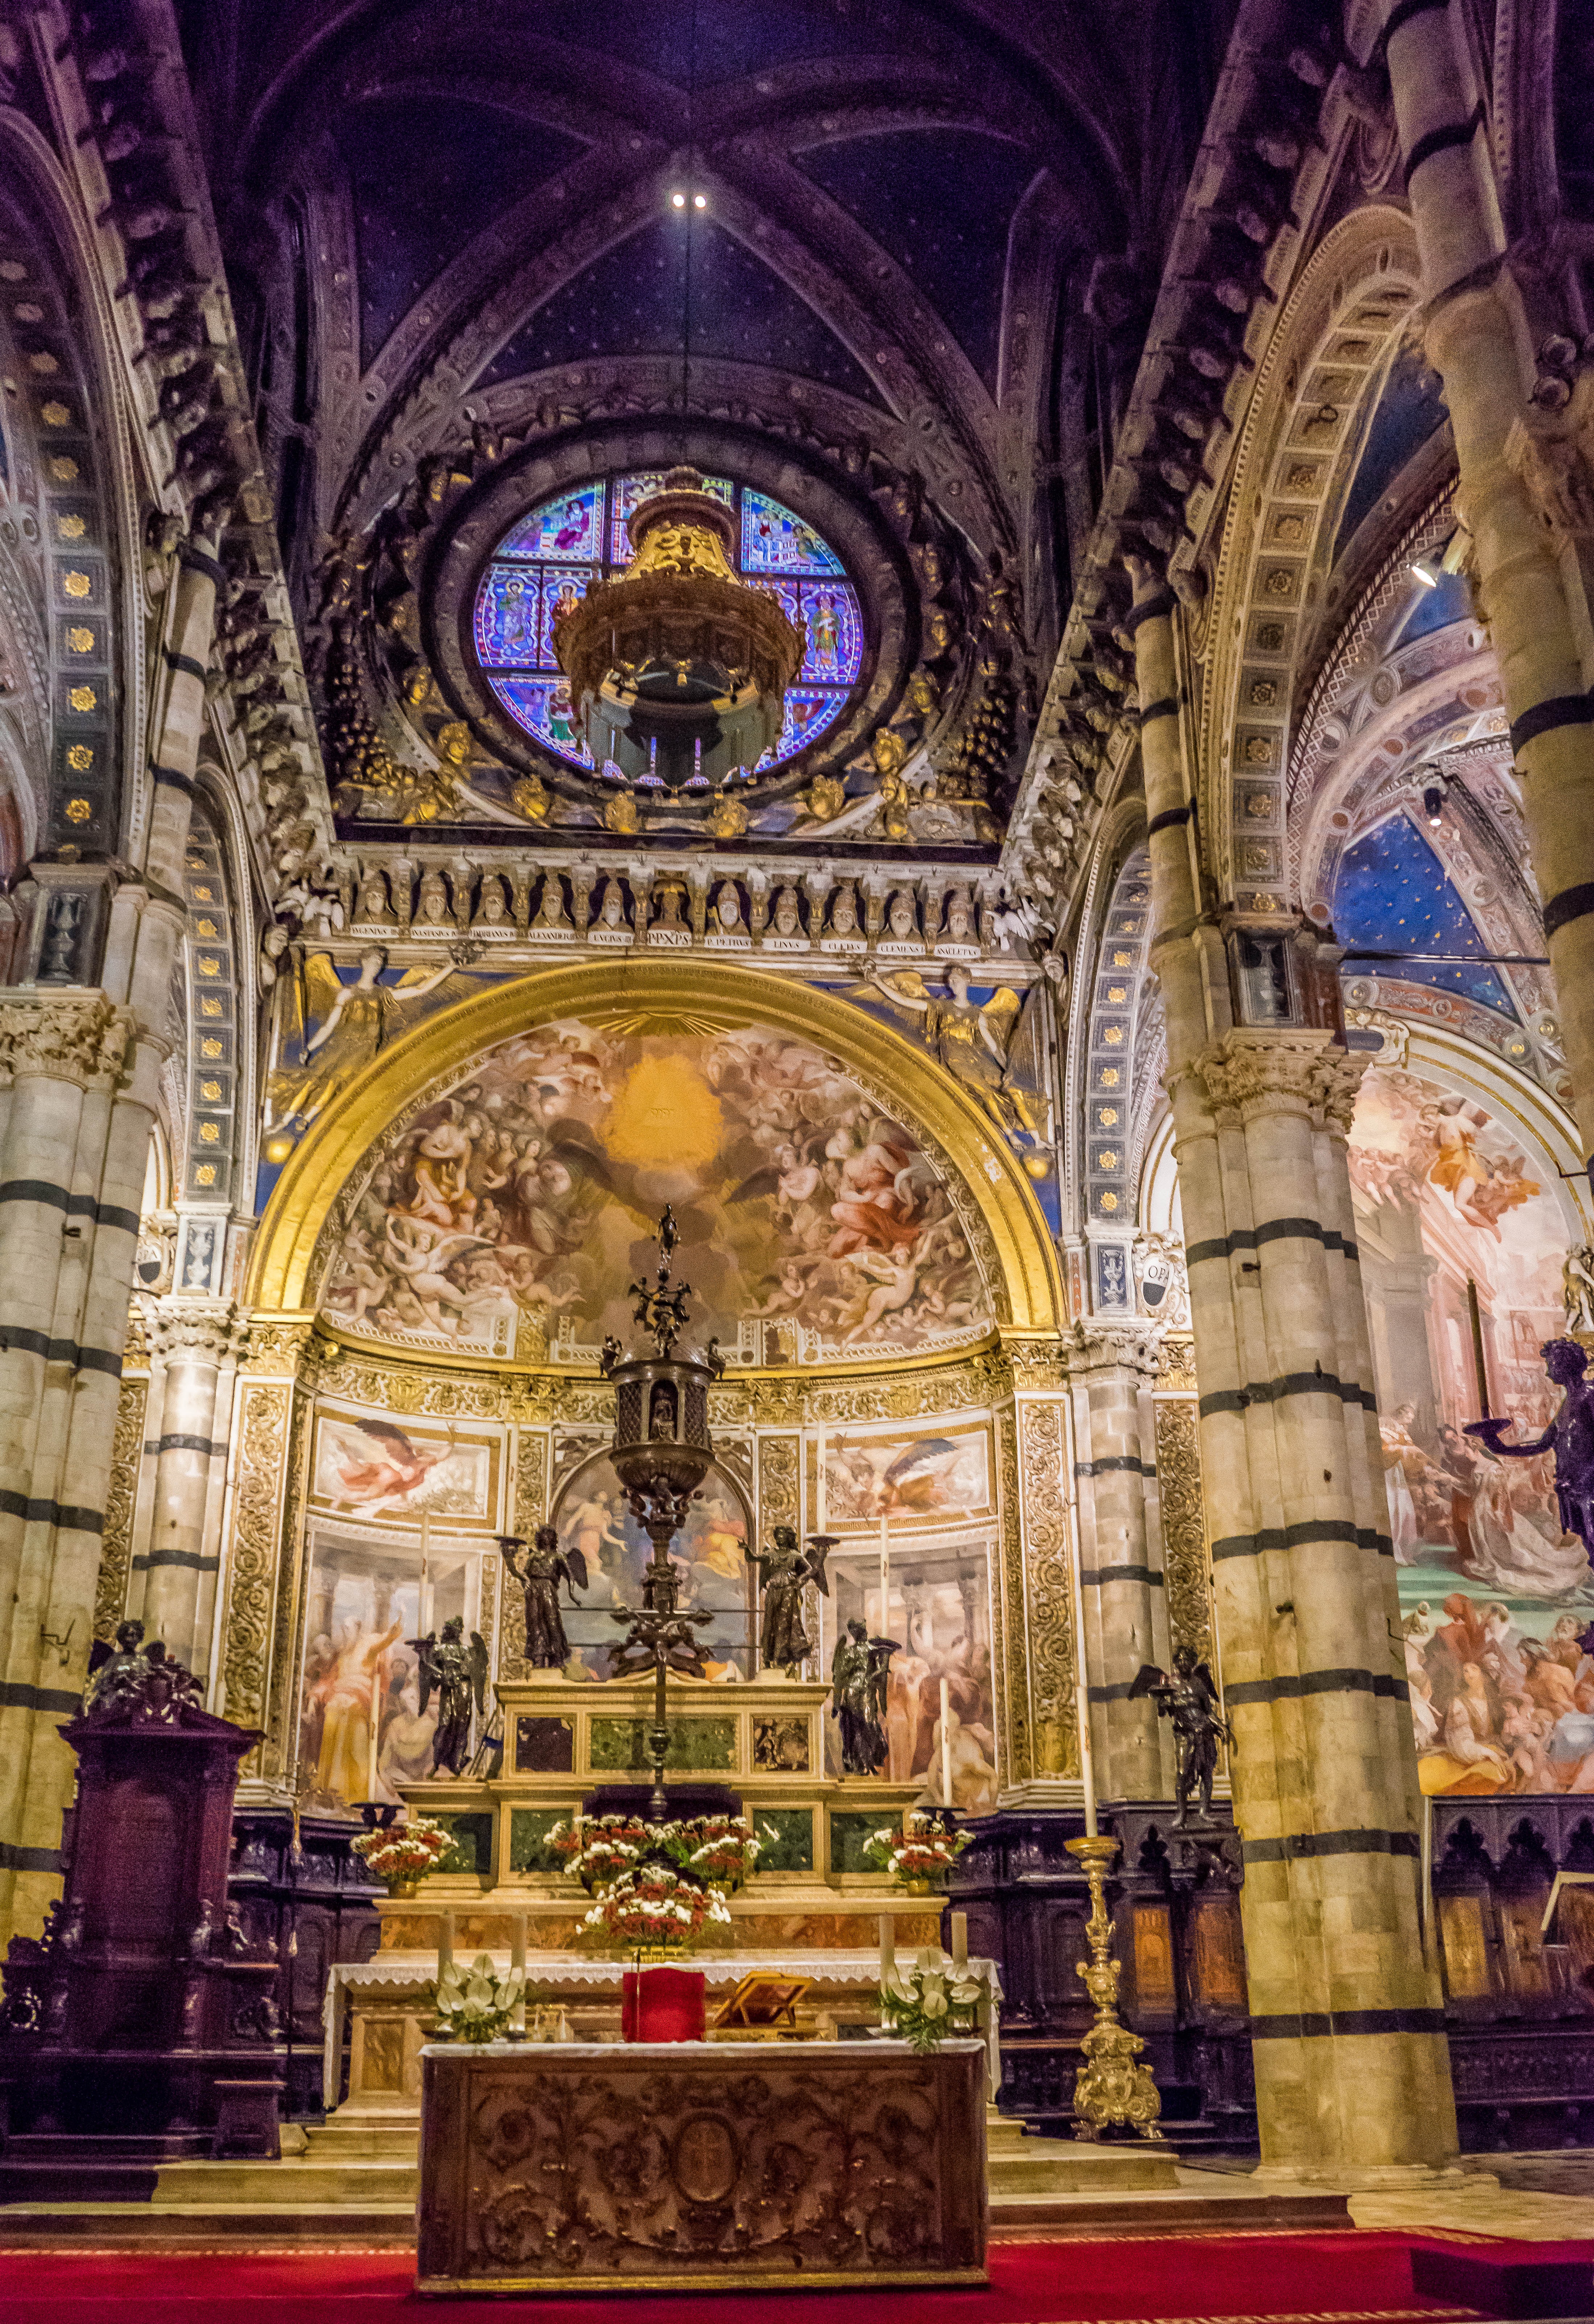
architecture, building, old, monument, travel, europe, religion, ancient, landmark, italy, tuscany, church, cathedral, chapel, historic, gothic, stained glass, place of worship, religious, catholic, medieval, temple, altar, basilica, siena, siena cathedral